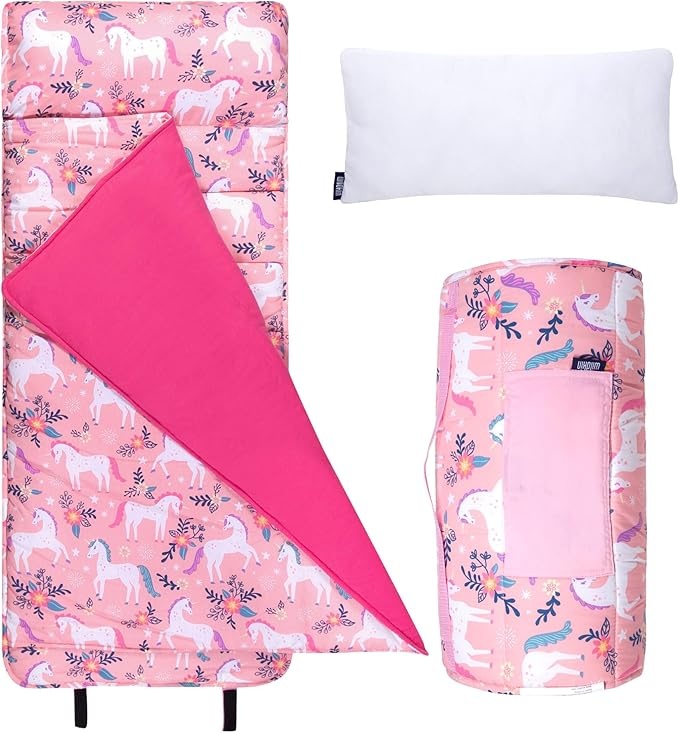
Wildkin Original Nap Mat with Reusable Pillow for Boys & Girls, Ideal for Sleepovers, Equipped with Hook & Loop Fastener, Made from Cotton Blend Materials - Nap Mat for Kids
Brand: Wildkin
About This Cotton Imported SNOOZE HAPPY - Drifting off to sleep during nap time is a breeze when your child is snuggled up in Wildkin’s Original Roll up Nap Mat with Pillow. Each Wildkin nap mat measures 50 x 20 x 1.5 inches and is perfectly sized for keeping your little one cozy. SUPER SOFT MATERIAL - Wildkin’s sleep mats for kids are made from a super soft blend of cotton and polyester materials. The attached blanket keeps your little one extra warm. These nap mats for daycare are sure to keep your child ultra-comfy. TRAVEL-FRIENDLY DESIGN - Naptime can happen anywhere with Wildkin's daycare nap mat. Each travel-friendly design original kids napping mat features a roll-up design, complete with hook and loop fastening straps and a convenient carrying handle. VIBRANT COLORS THAT LAST - Accidents happen, which is why we made our Nap Mat easy to clean so your kids can get back to snoozing! Remove the included pillow and place your Nap Mat in a front-loading washer in cold water on a gentle cycle and hang to dry. PATTERN COORDINATES WITH OTHER WILDKIN ITEMS - Each kids nap mat set was designed to coordinate with other Wildkin items. From lunch boxes, to duffel bags, to backpacks, your child will love their favorite childrens rest mat designs with them on-the-go. Overview Brand : Wildkin Color : Magical Unicorns Occupancy : 1 Person Shape : Rectangular Seasons : All Seasons Temperature Rating : Comfort Age Range (Description) : Kid Material : Cotton Fill Material : Down, Cotton Product Dimensions : 50"L x 20"W
Category: Home & Garden > Linens & Bedding > Bedding > Nap Mats